Scott Rogowsky

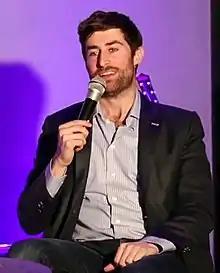
Rogowsky on "Dale Radio" in 2014

Scott Rogowsky (born December 4, 1984) is an American comedian and television personality. He is best known for his time hosting HQ Trivia, a mobile game show.